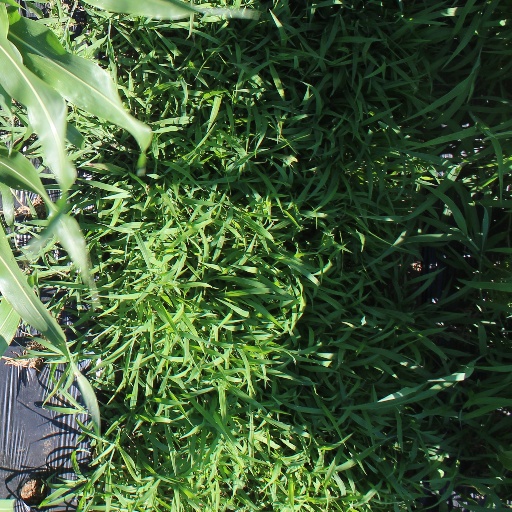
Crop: sorghum